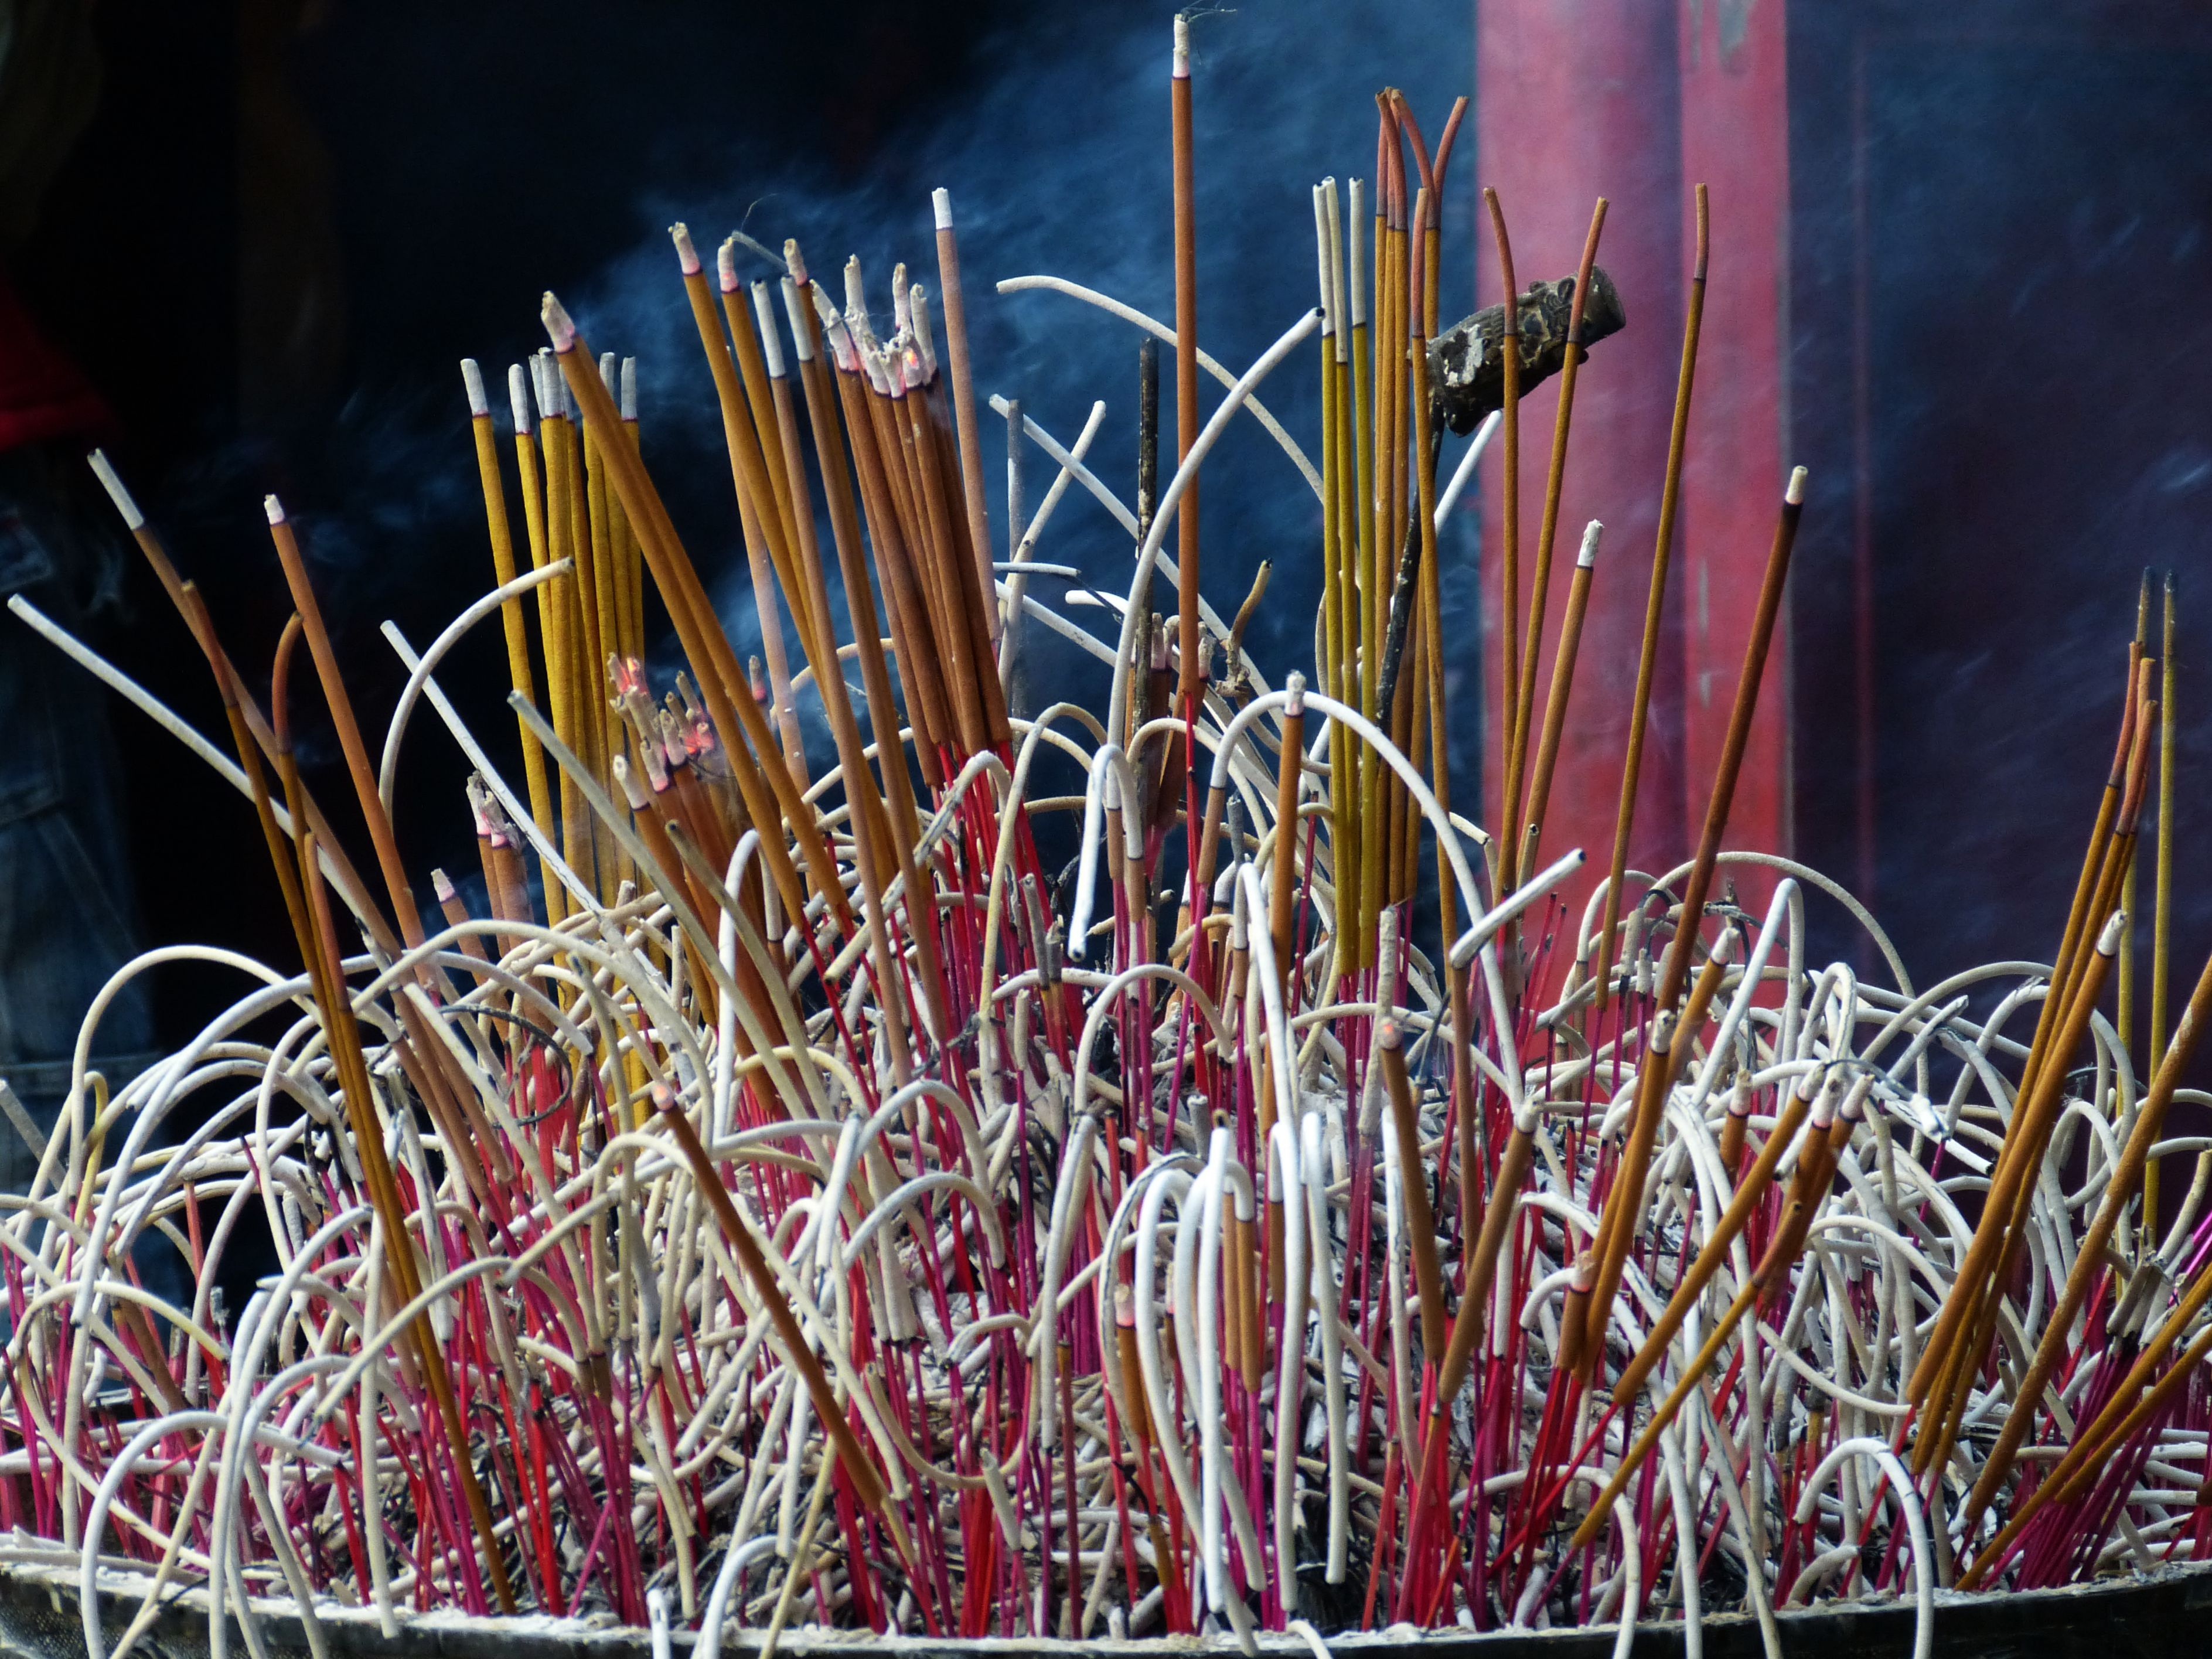
flower, smoke, chinese, color, buddhism, asia, incense, spiritual, painting, art, meditation, temple, vietnam, victims, modern art, sacrifice